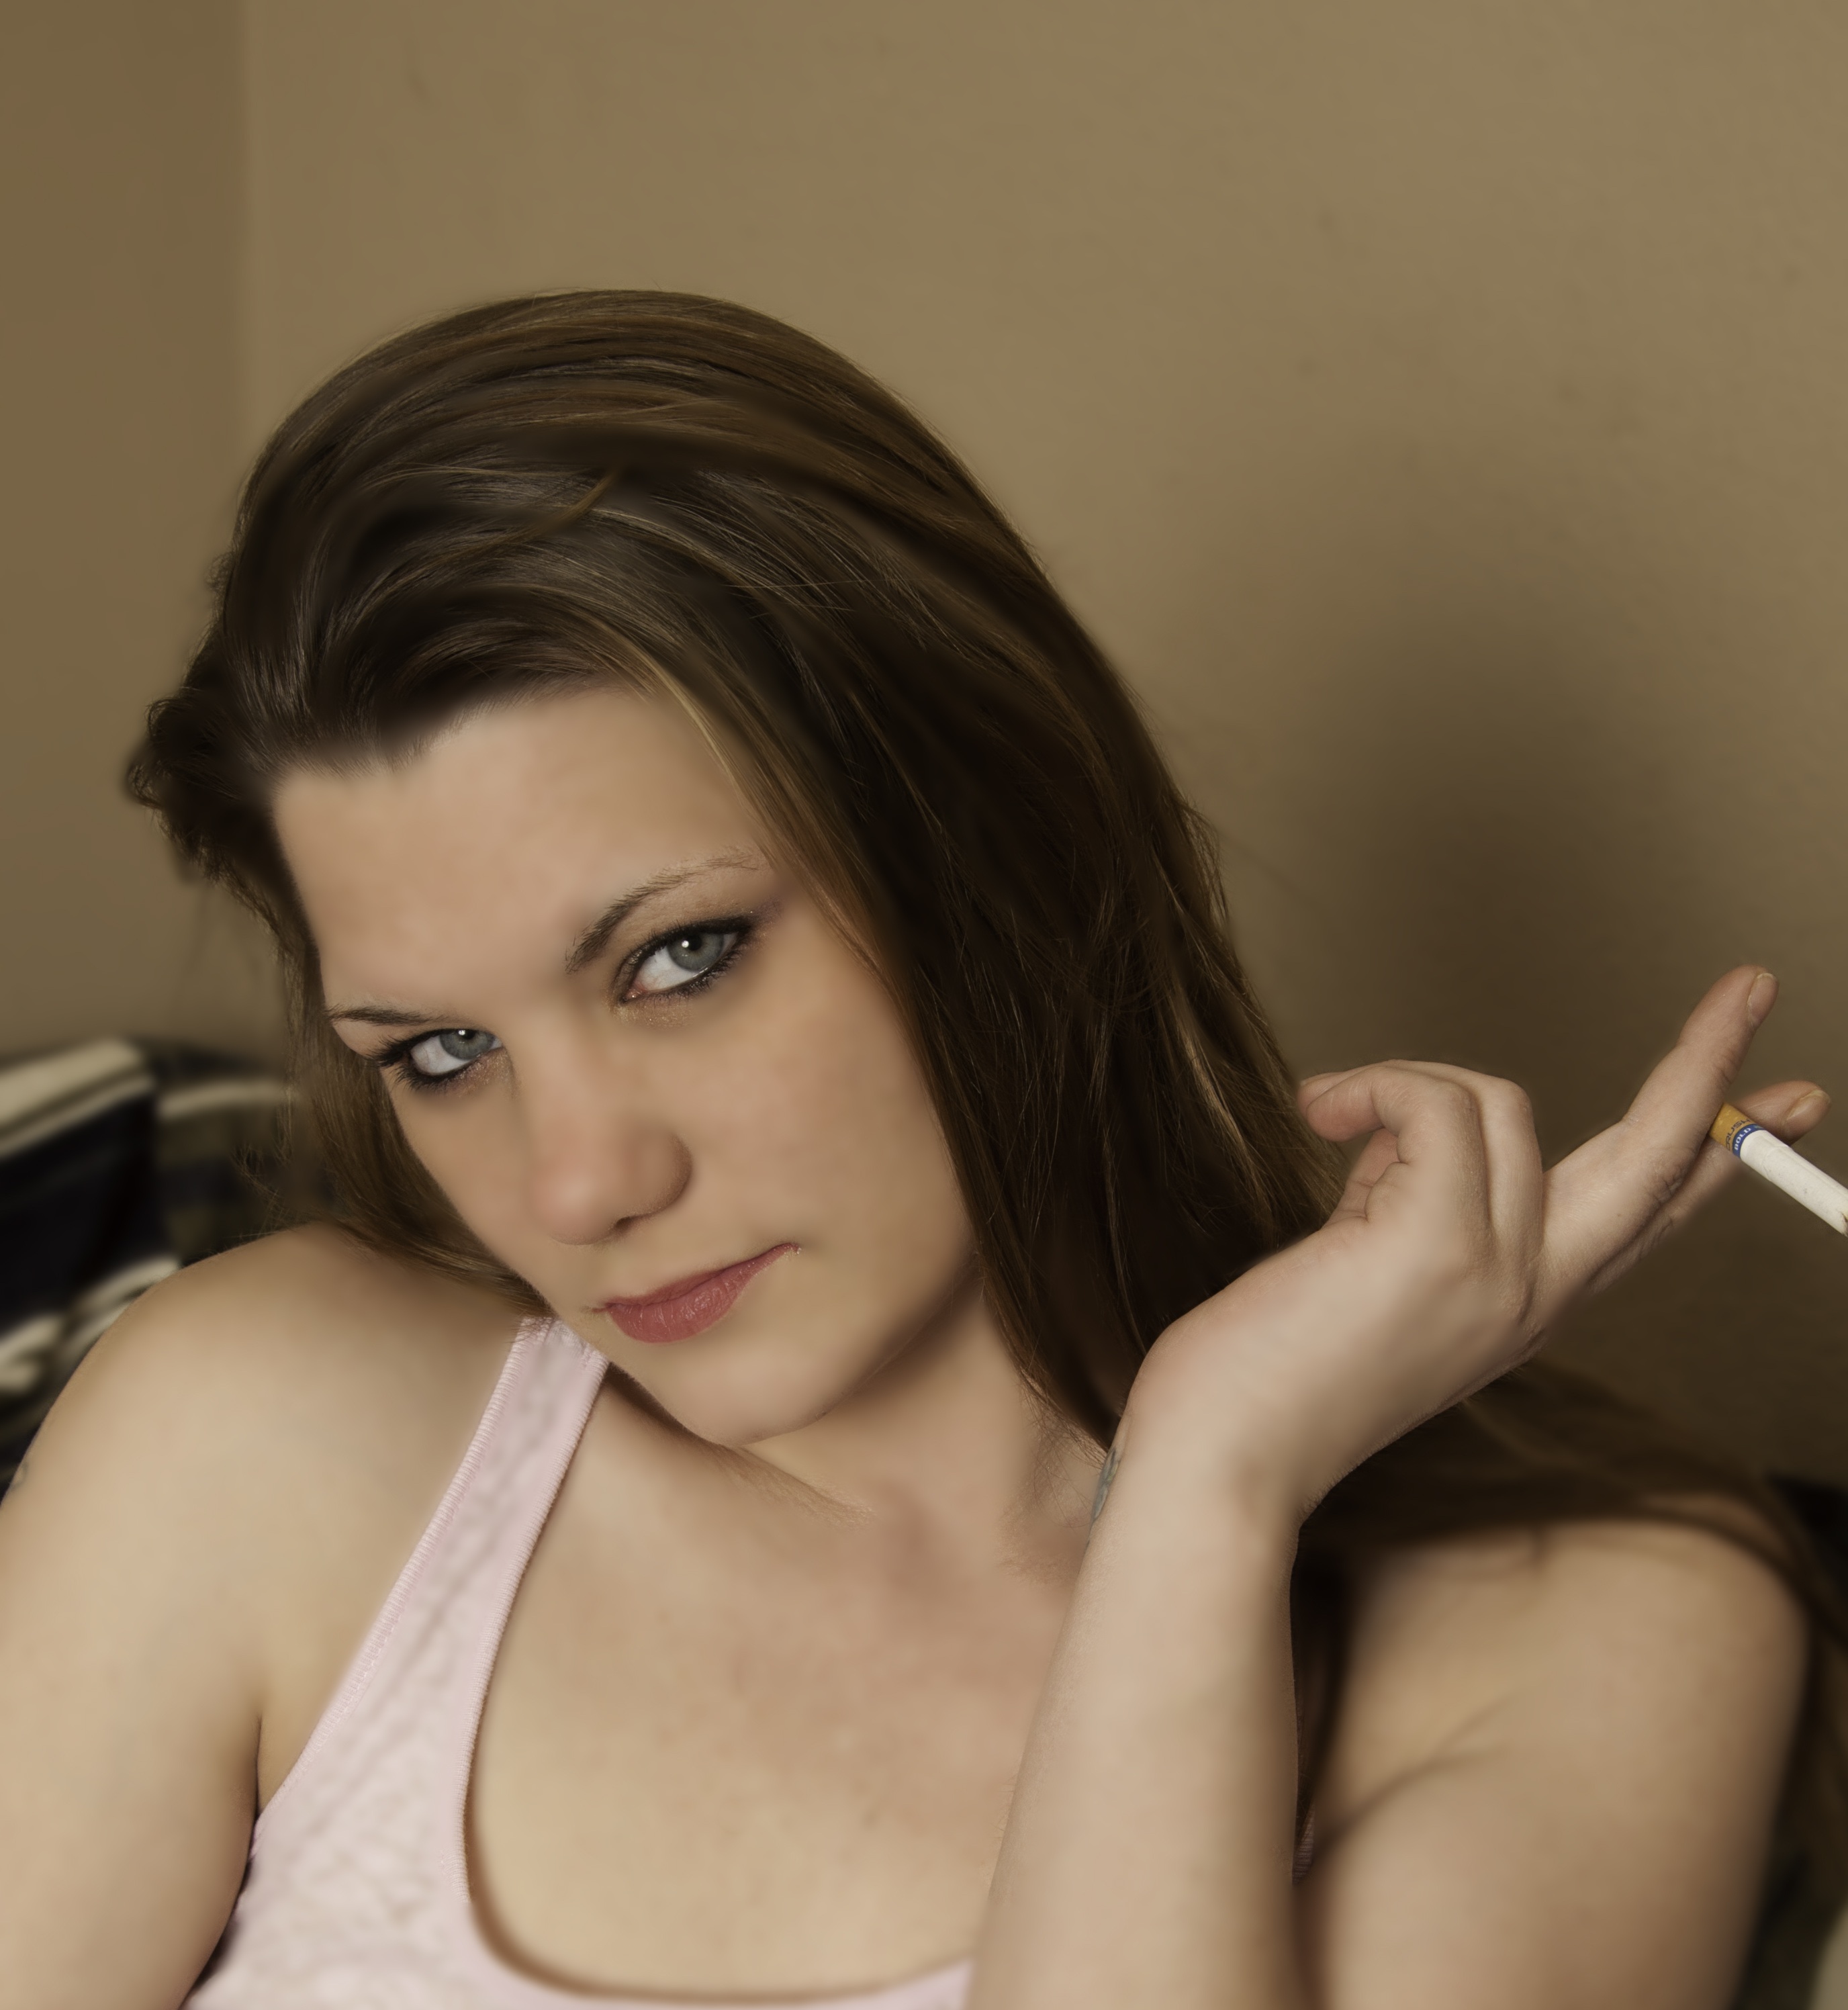
hand, person, girl, woman, hair, white, photography, cute, smoking, female, leg, singer, portrait, model, young, fashion, hairstyle, eyebrow, mouth, long hair, close up, human body, lingerie, posing, black hair, face, eye, head, skin, pose, beauty, sexy, naked, slim, attractive, adult, erotic, photo shoot, brown hair, portrait photography, art model, supermodel, gravure idol, japanese idol